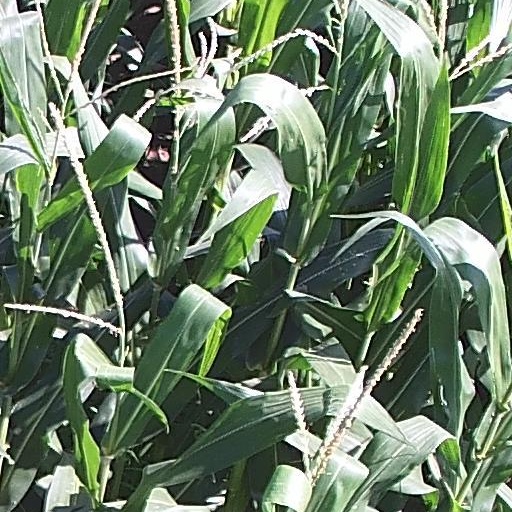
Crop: maize; corn